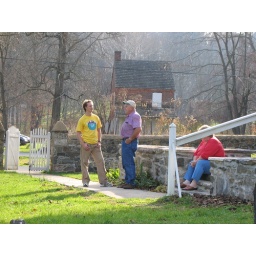
This guy grew up in the house next door to the cemetary.